Nylon 1,6

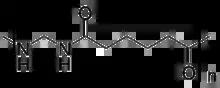
Nylon 1,6

The DuPont evaluations of the 1950s era indicated that polyamide-1,6 was less acid stable than nylon 66, and melts over 300–325 °C, with some decomposition. However, films were reported to have been successfully pressed at 275–290 °C. Molecular weight determined to be ~22,000–34,000 via an osmotic pressure method. The polymer was believed to be significantly branched and cross-linked owing to side reactions occurring during the acid catalyzed polymerization, but this was not conclusively established.